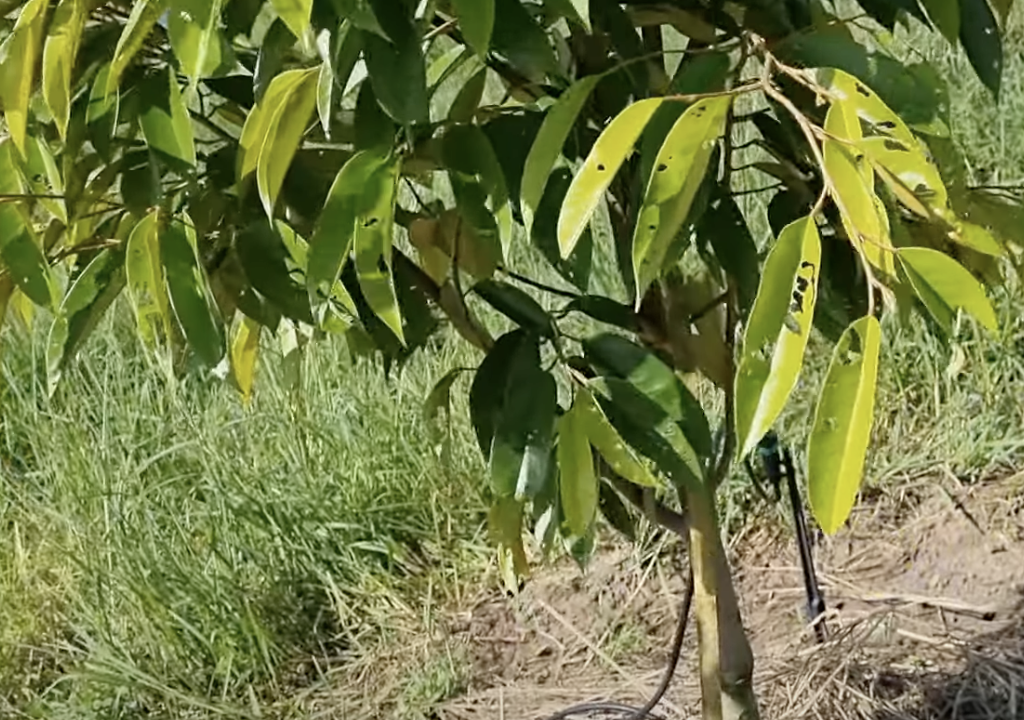
Label: yellow_leaf